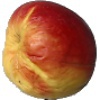
Label: red_yellow_apple